International Tennis Hall of Fame

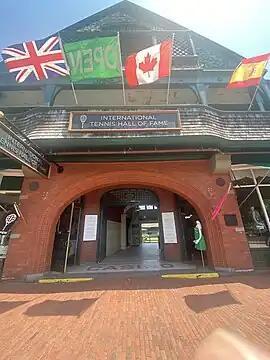
Hall of Fame entrance on Bellevue Ave.

The museum chronicles the history of the sport from the 12th century through the modern day. The museum's permanent collection contains approximately 30,000 objects, including modern and historic tennis equipment, fine art, decorative arts, artifacts from Hall of Famers and other significant figures within the sport, trophies, textiles and clothing, ephemera, and furnishings. The museum's Information Research Center (IRC) houses 5,000 books, 3,000+ audio-visual materials, 1 million plus photographic images, and a comprehensive collection of magazines, programs, periodicals, blueprints and archival materials. The collection is displayed year-round in the museum's of exhibit space. The museum also offers several digital exhibits.